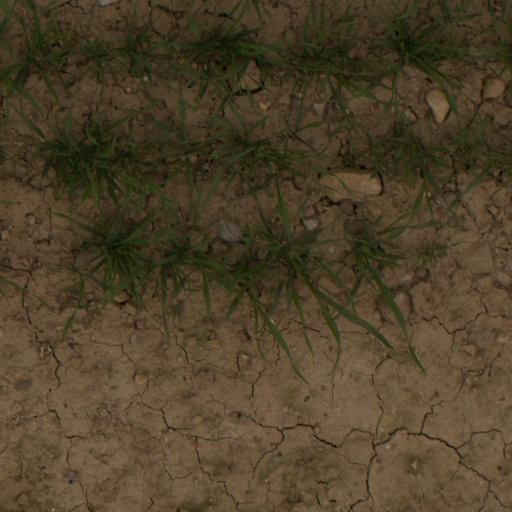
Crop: wheat